Convoys in World War I

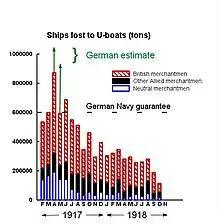
Tonnage of British and neutral shipping lost in 1917 and 1918, showing failure of unrestricted U-boat warfare. The German admiralty's target was only reached in the first few months, although it grossly overestimated its successes.

The Germans again responded by changing strategy and concentrating on the Mediterranean theater, where the extremely limited use of convoys had been approved at the Corfu Conference (28 April–1 May 1916). The Mediterranean proved a more difficult zone for convoying than the Atlantic, because its routes were more complex and the entire sea was considered a danger zone (like British home waters). There the escorts were not provided only by Britain. The French Navy, U.S. Navy, Imperial Japanese Navy, "Regia Marina" (Royal Italian Navy) and Brazilian Navy all contributed. The first routes to receive convoy protection were the coal route from Egypt to Italy via Bizerte, French Tunisia, and that between southern metropolitan France and French Algeria. The U.S. took responsibility for the ingoing routes to Gibraltar, and increasingly for most of the eastern Mediterranean. The commander-in-chief of the Royal Navy in the Mediterranean, Somerset Calthorpe, began introducing the convoy system for the route from Port Said to Britain in mid-October 1917. Calthorpe remained short of escorts and was unable to cover all Mediterranean trade, but his request to divert warships from convoy duty to the less effective Otranto Barrage was denied by the Admiralty.